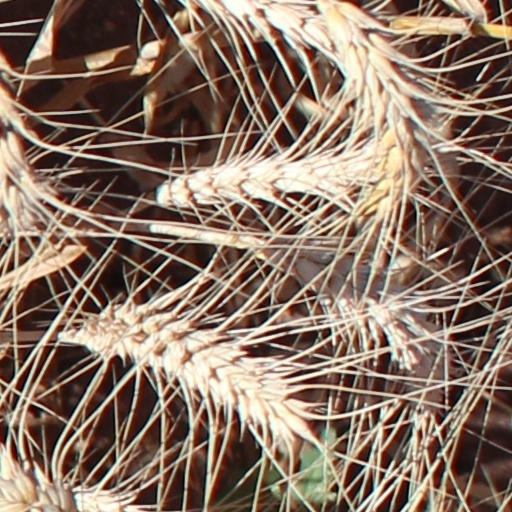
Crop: wheat